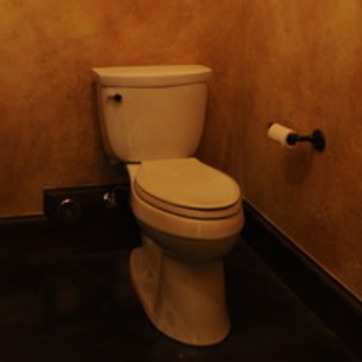
Material: ceramic